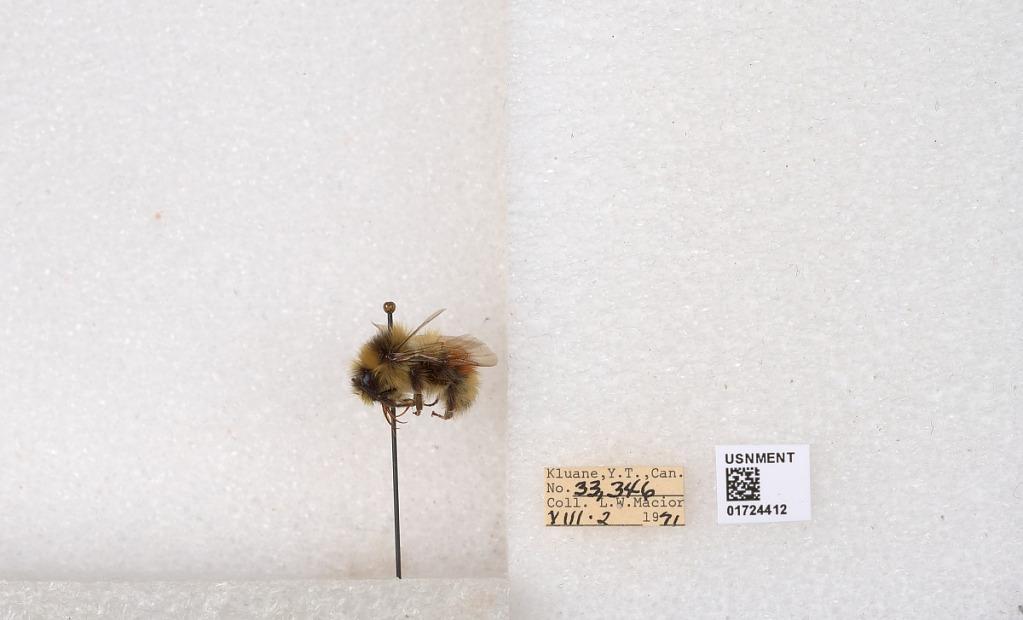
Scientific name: Bombus (Pyrobombus) sylvicola Kirby
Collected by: L. Macior
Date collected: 1971-8-2
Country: Canada
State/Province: Yukon Teritory
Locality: Kluane National Park and Reserve
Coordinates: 60.7493, -139.504